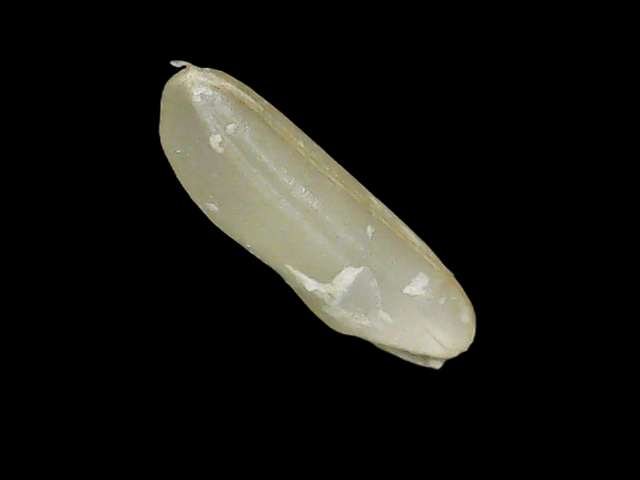
Rice variety: Binadhan7